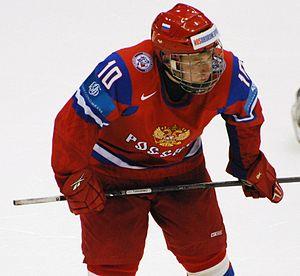
Vladimir Andreïevitch Tarassenko - en russe : Владимир Андреевич Тарасенко et en anglais Vladimir Tarasenko - est un joueur professionnel russe de hockey sur glace. Il évolue au poste d'ailier. Il mesure 1,84 m. Son père Andreï Tarassenko était également joueur de hockey sur glace.